Answer in natural language. Which point is closer to the camera taking this photo, point A  or point B? Choose between the following options: B or A
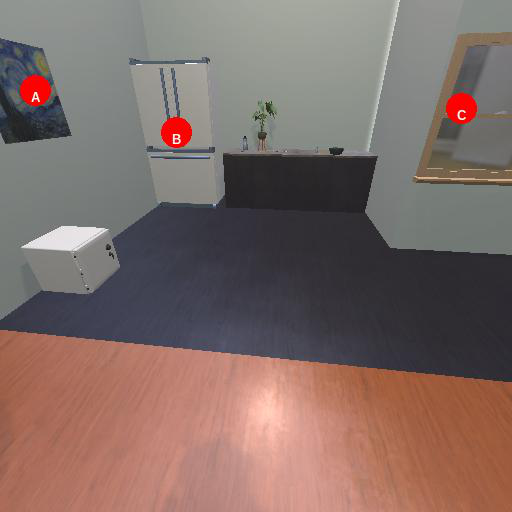
<answer>A</answer>